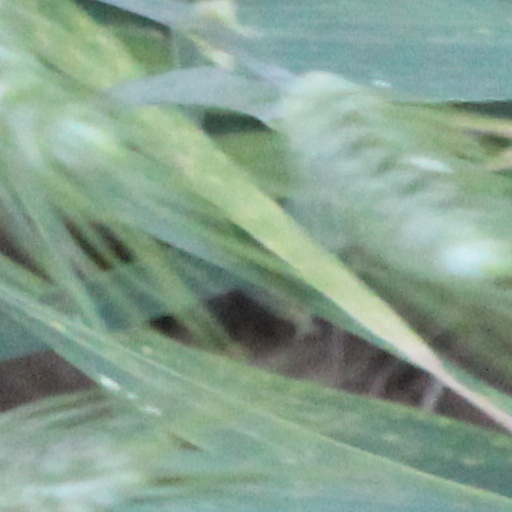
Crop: wheat